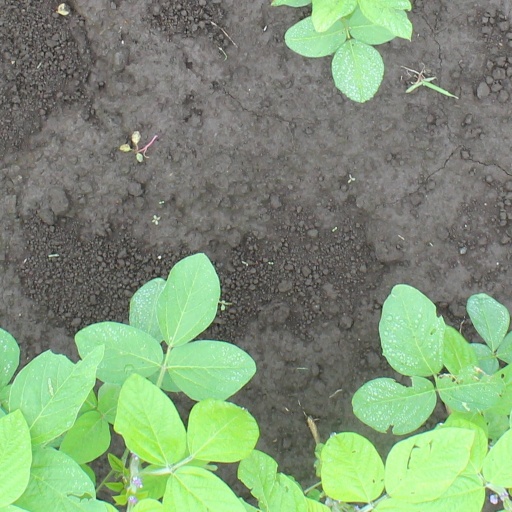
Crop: soybean